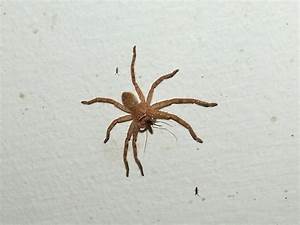
Label: spider